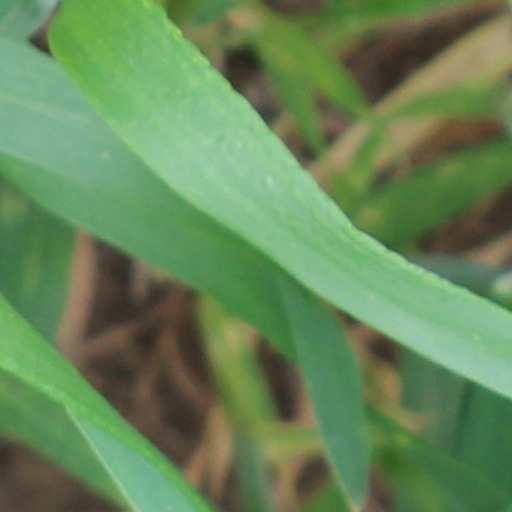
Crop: wheat